Pirate haven

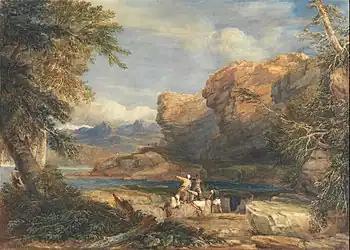
"Pirate's Isle", a watercolor painting by David Cox

Pirate havens or Pirate coves are ports or harbors that are a safe place for pirates to repair their vessels, resupply, recruit, spend their plunder, avoid capture, and/or lie in wait for merchant ships to pass by. The areas have governments that are unable or unwilling to enforce maritime laws. This creates favorable conditions for piracy. Pirate havens were places where pirates could find shelter, protection, support, and trade.